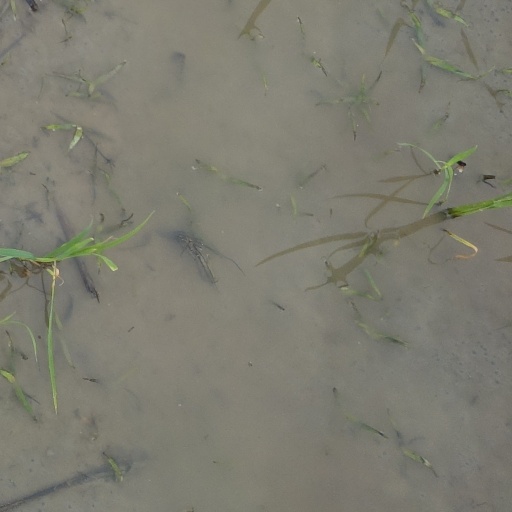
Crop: rice